Light in August

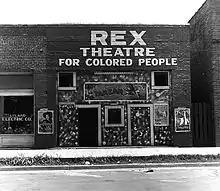
Segregated movie theater in Leland, Mississippi, in 1937, a result of de jure segregation of black and white people in the South

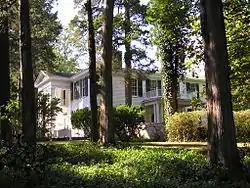
Faulkner's home Rowan Oak in Oxford, Mississippi, where he wrote the novel and, based on a casual remark from his wife Estelle, changed the name from "Dark House" to "Light in August".

Due to its naturalistic, violent subject matter and obsession with the ghosts of the past, "Light in August" is characterized as a Southern gothic novel, a genre also exemplified by the works of Faulkner's contemporary Carson McCullers, and by later Southern writers like Flannery O'Connor, and Truman Capote. However, critics like Diane Roberts and David R. Jarraway view Faulkner's use of Southern gothic genre tropes, such as the dilapidated plantation house and the focus on mystery and horror, as self-conscious modernist commentary on man's "warped relationship with the past" and the impossibility of determining true identity.